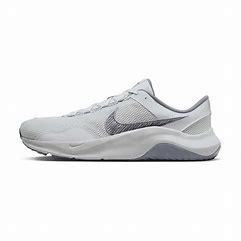
Brand: Nike
Model: Legend Essential 3 Next Nature